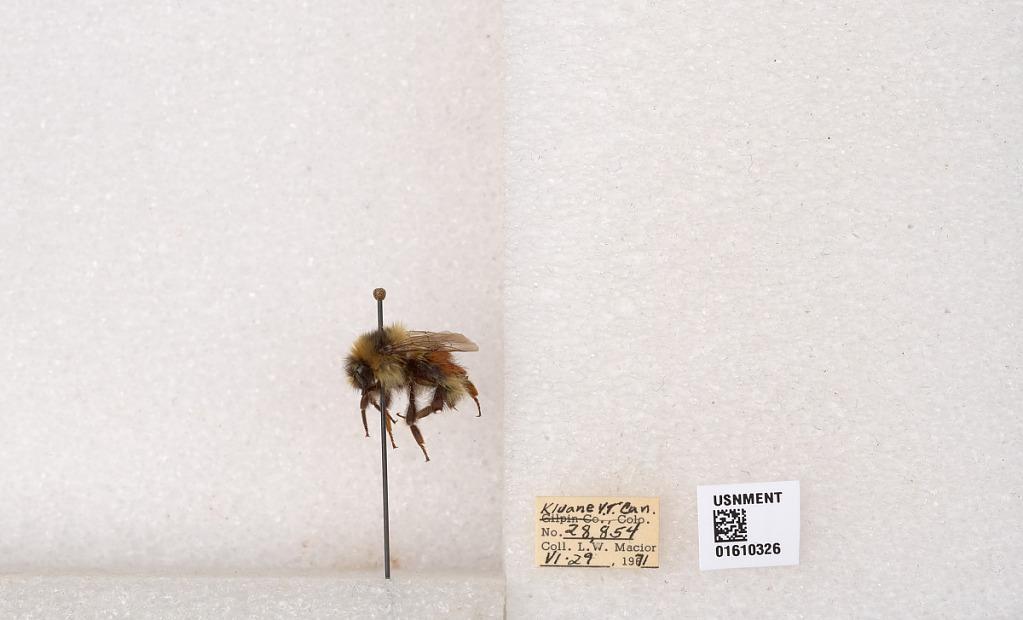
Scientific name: Bombus (Pyrobombus) sylvicola Kirby
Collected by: L. Macior
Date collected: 1971-6-29
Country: Canada
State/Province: Yukon Territory
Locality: Kluane National Park and Reserve
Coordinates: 60.7493, -139.504